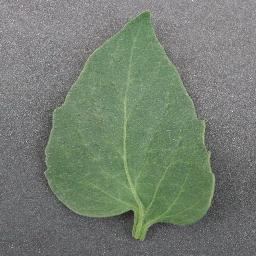
Label: Tomato___healthy